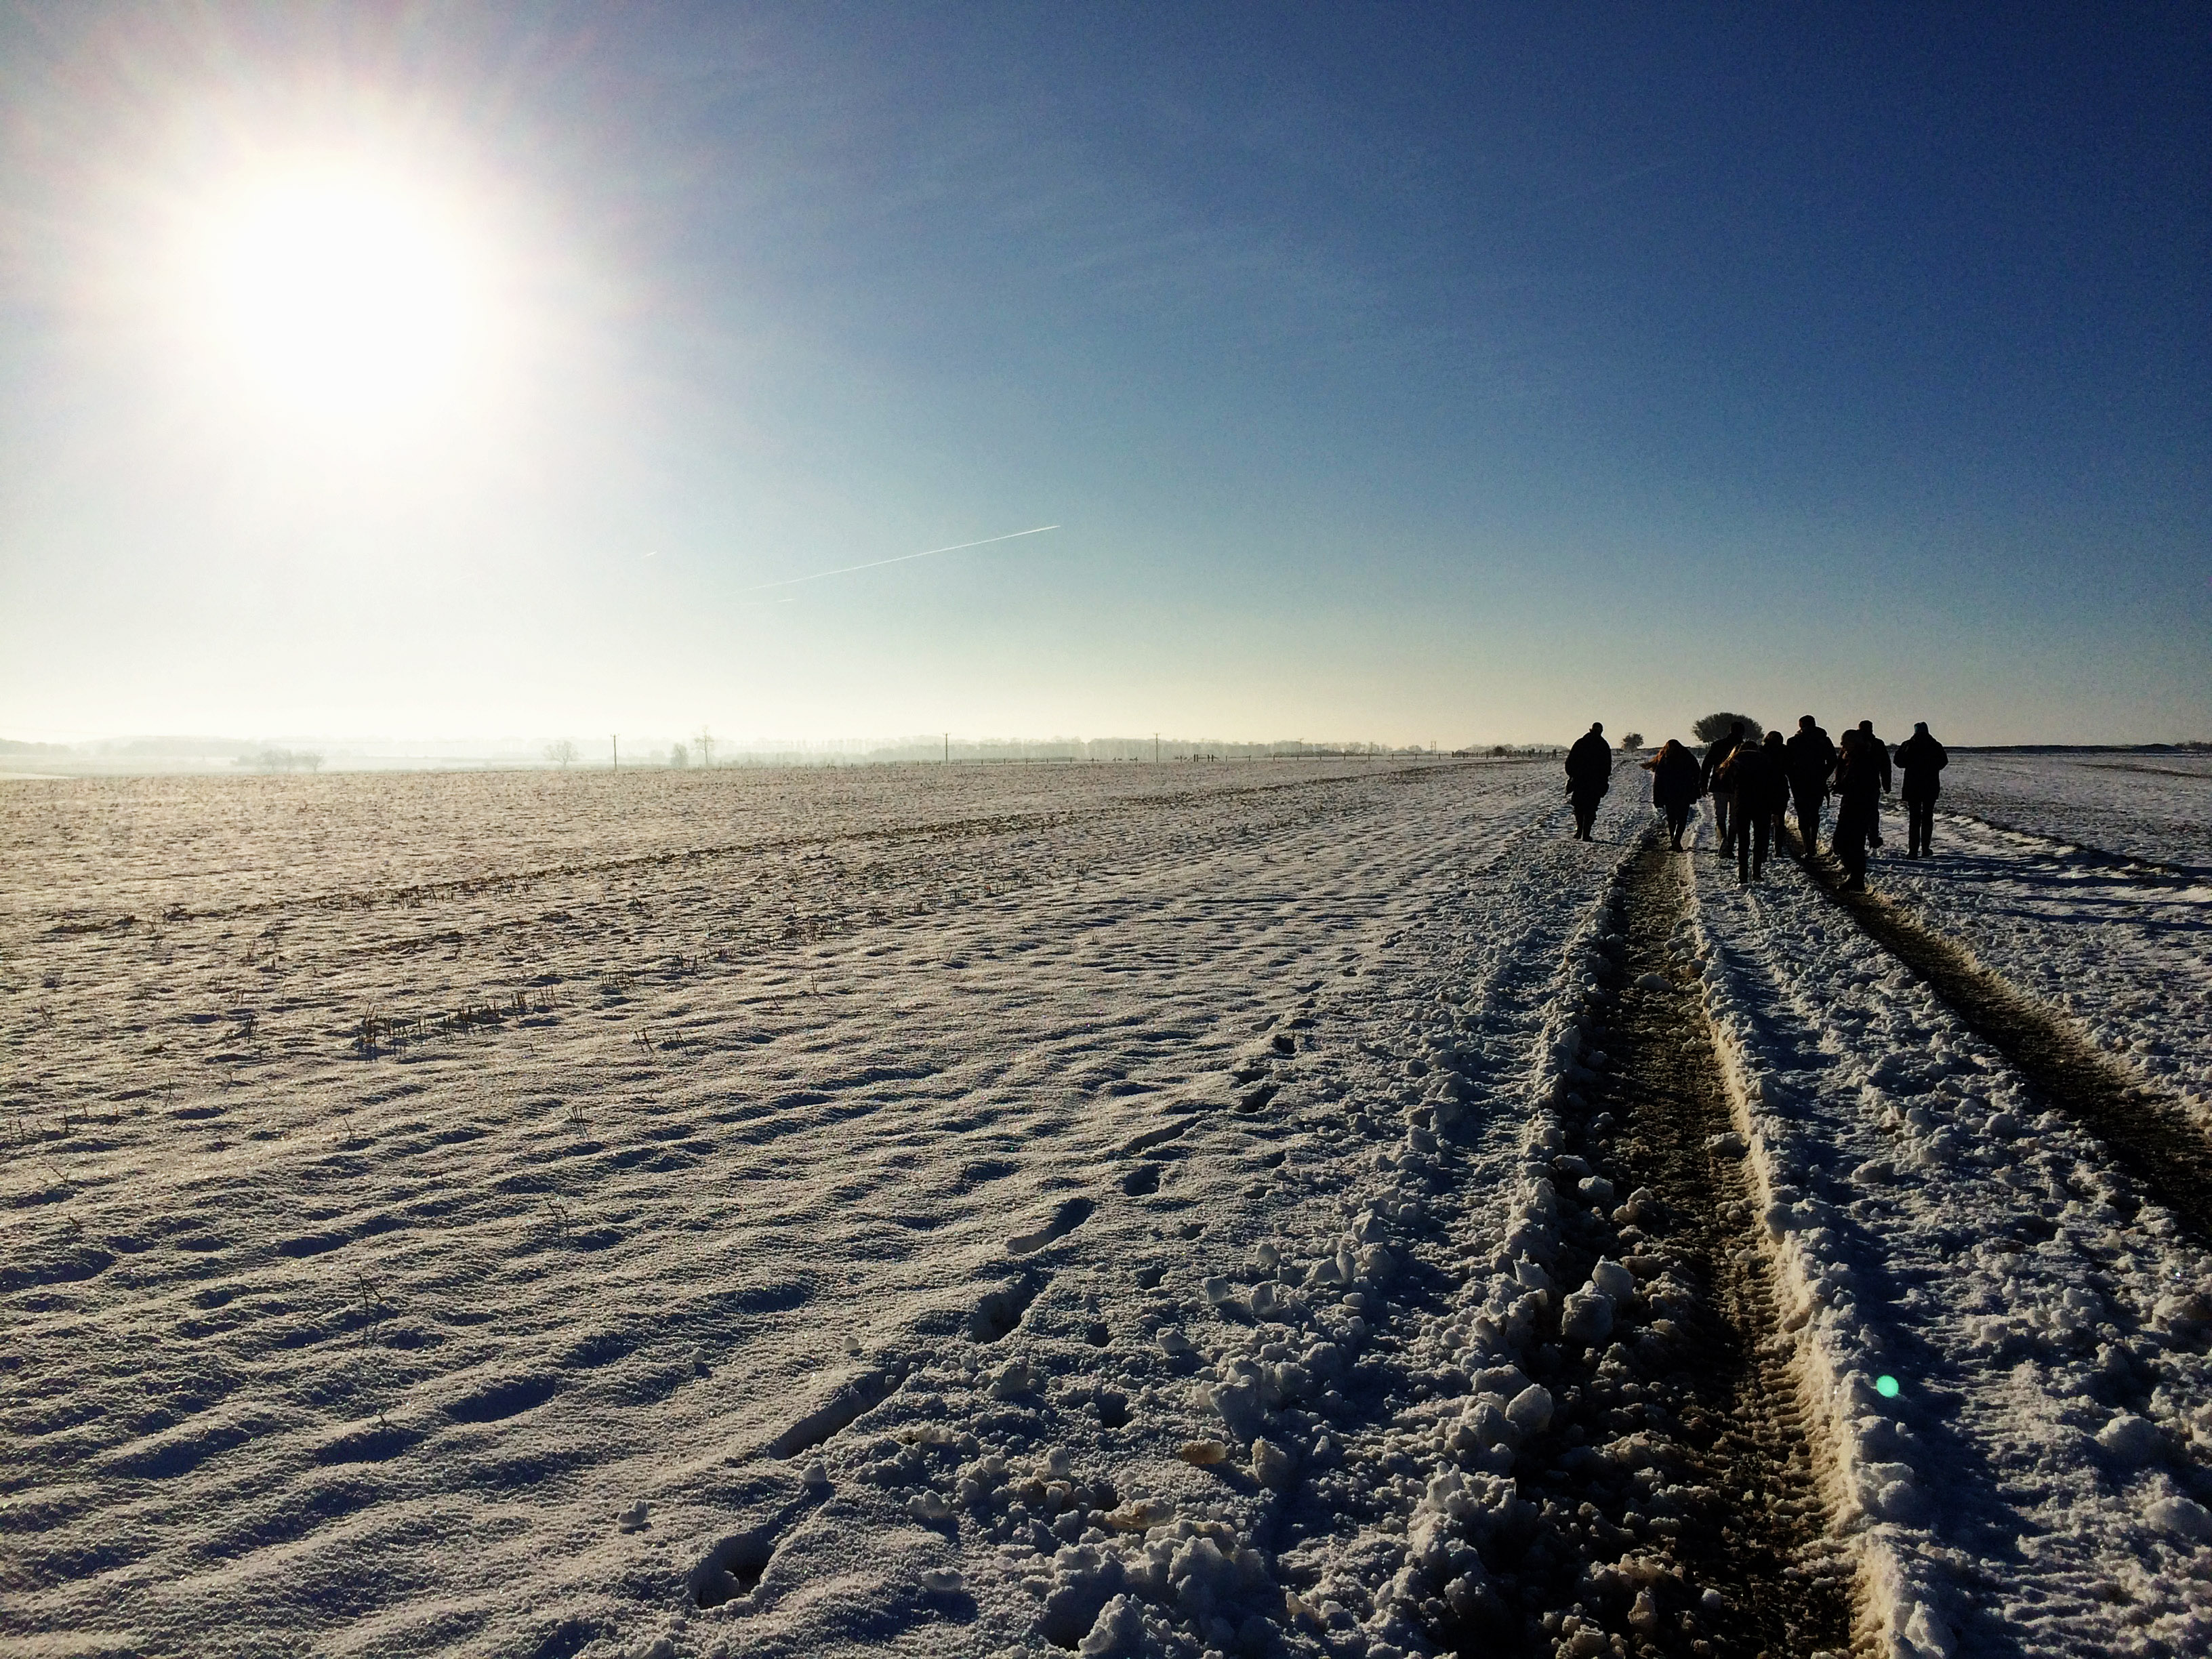
landscape, sea, sand, horizon, mountain, snow, winter, sky, sun, track, sunrise, sunset, field, sunlight, morning, frost, dawn, evening, weather, season, habitat, natural environment, atmospheric phenomenon